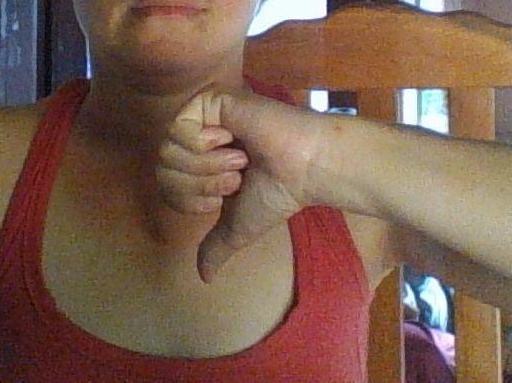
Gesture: dislike